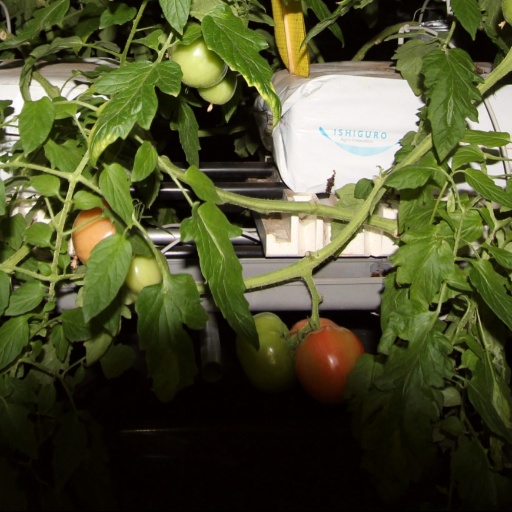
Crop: tomato